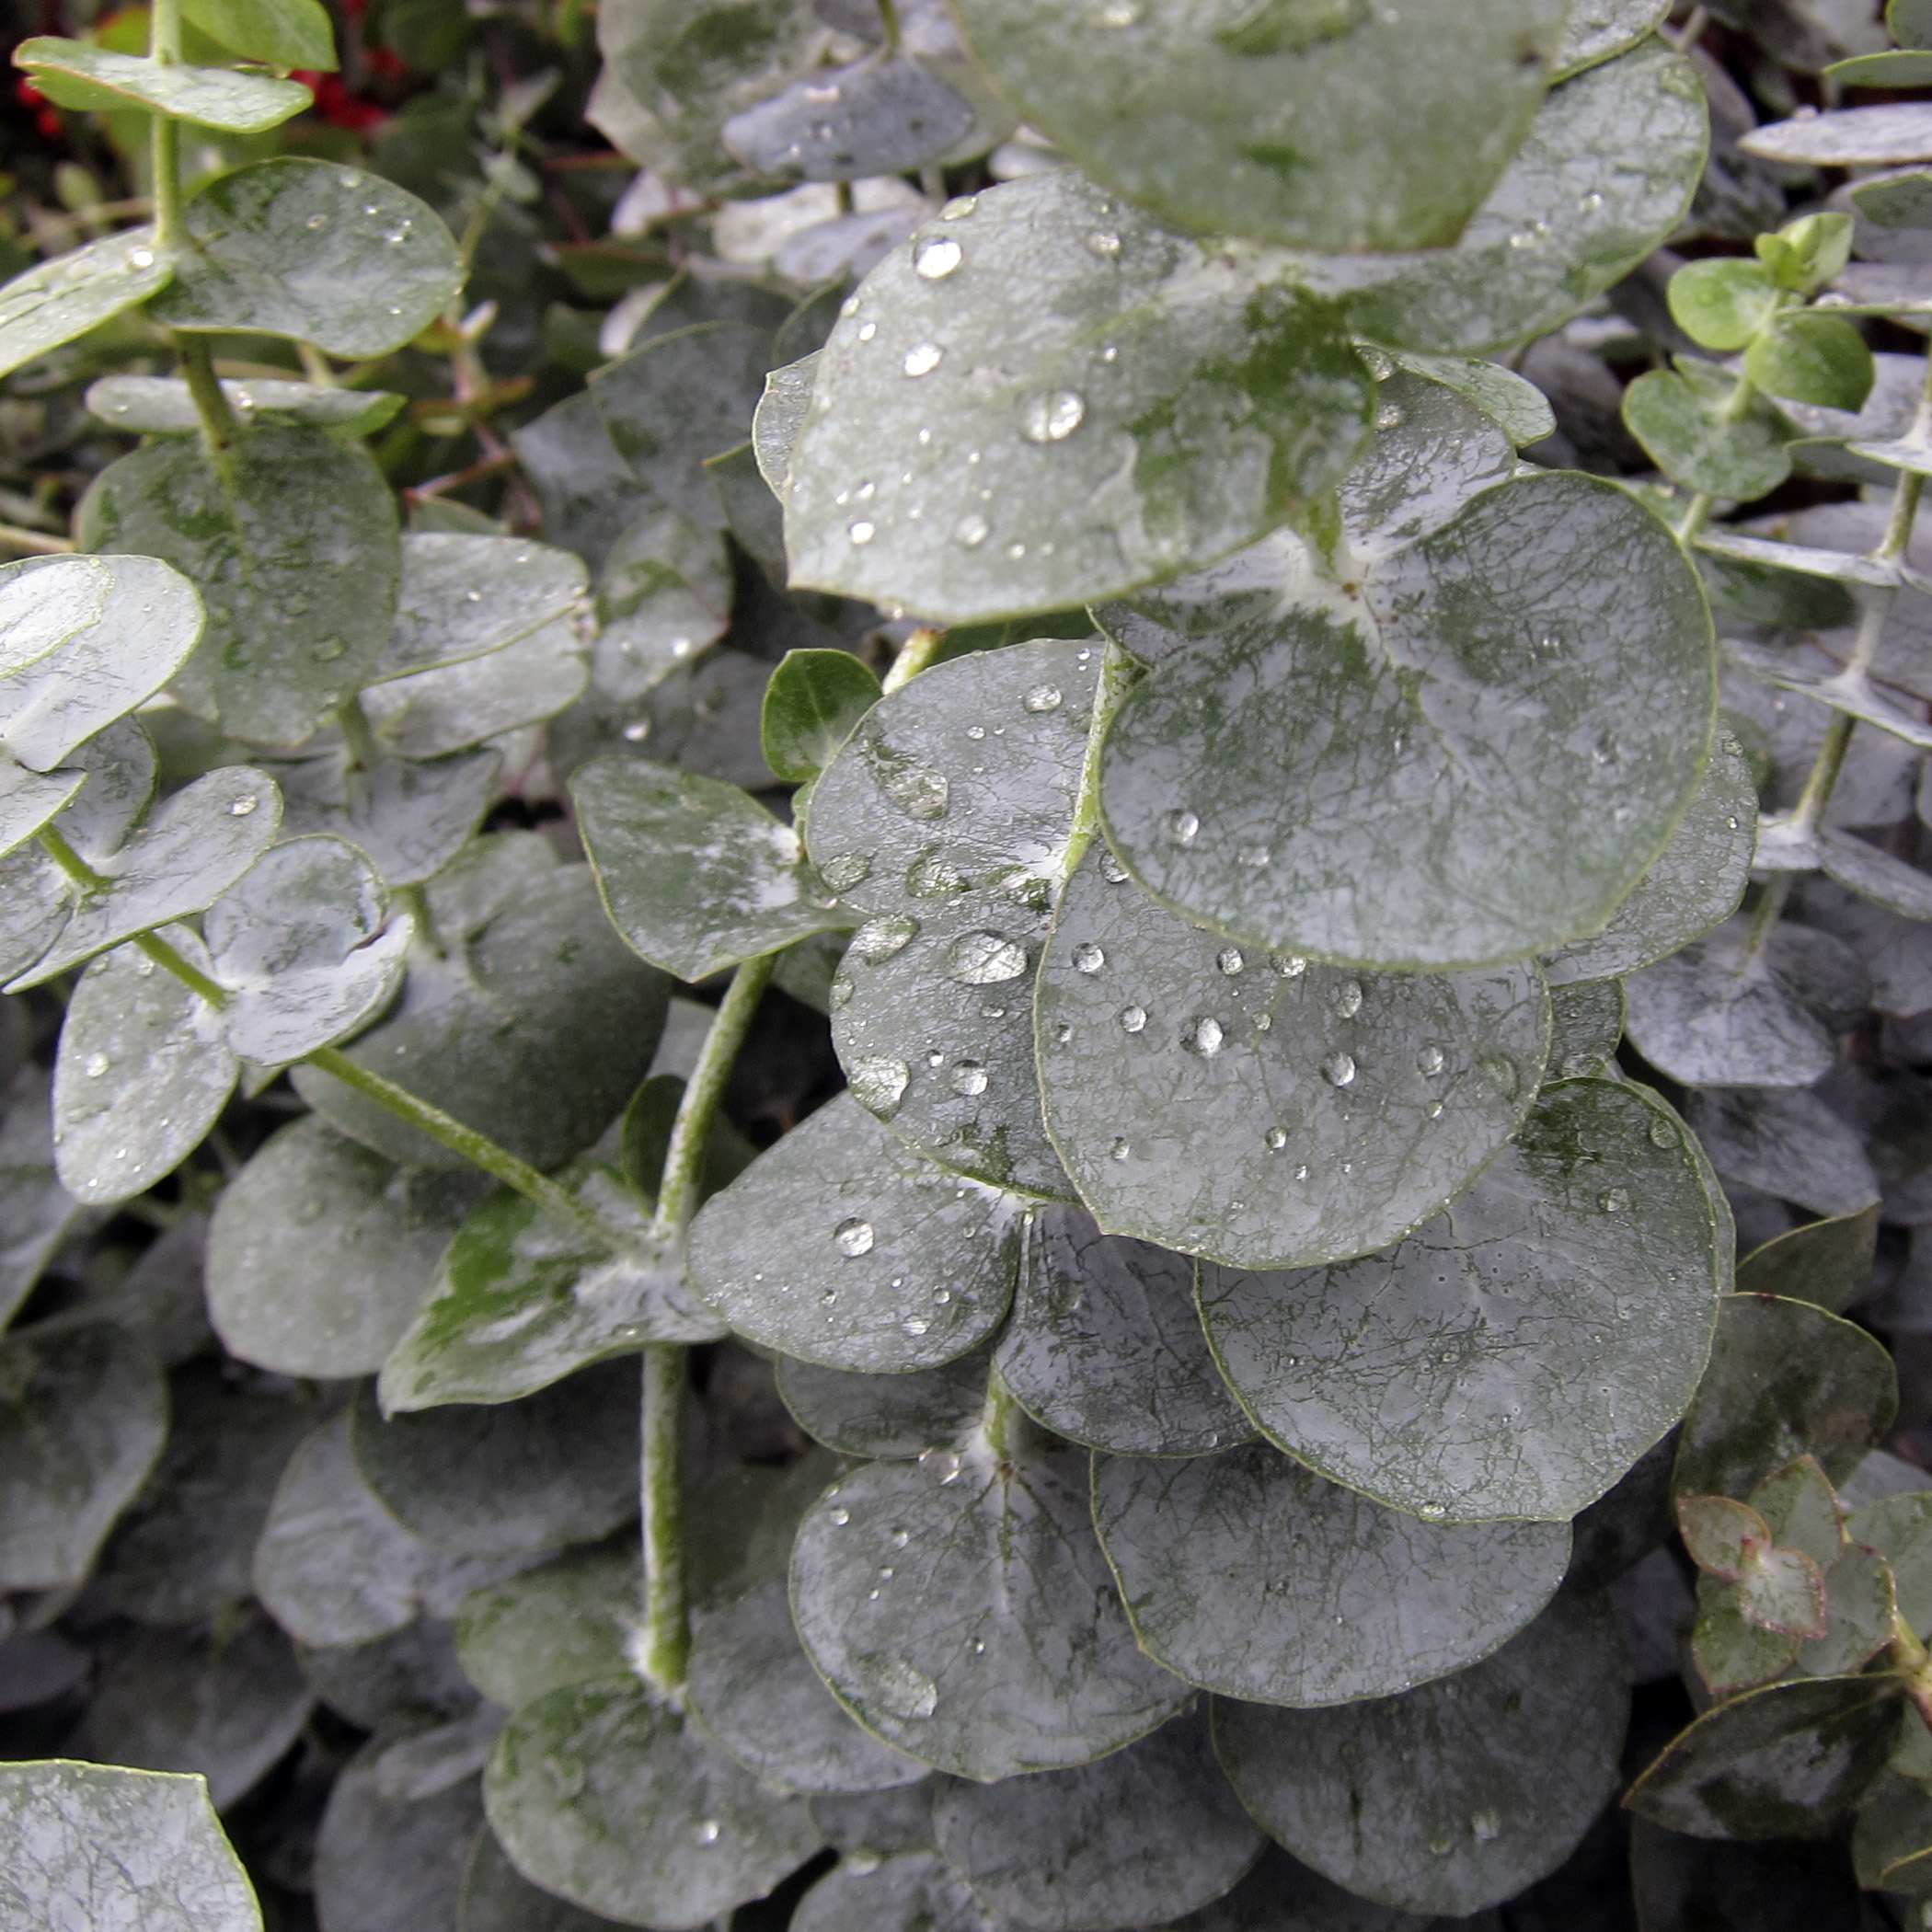
plant, leaf, flower, frost, green, ivy, botany, flora, shrub, sacramento, calilfornia, flowering plant, annual plant, land plant